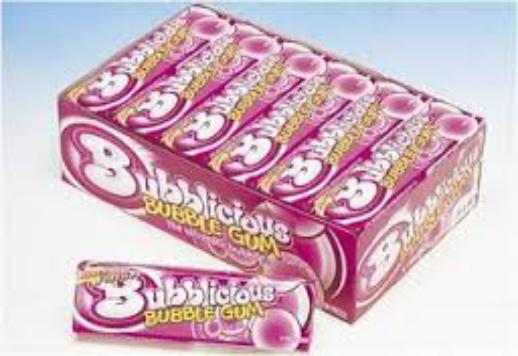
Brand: Bubblicious
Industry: Food